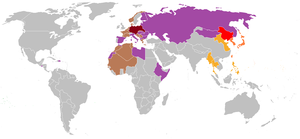
Le Mandchoukouo, Manchukuo ou Manzhouguo a été un État indépendant de jure, mais mis en place et contrôlé en réalité par l'Empire du Japon au nord-est de la Chine. Il a existé de 1932 à 1945.